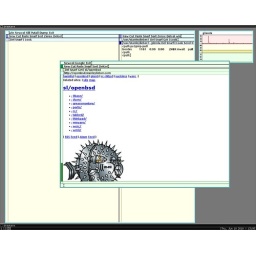
windows xp -&amp;gt; vmware/openbsd 4.7 -&amp;gt; drawterm -&amp;gt; ssh/vpn -&amp;gt; plan9 running on an old via mini-itx machine in my basement